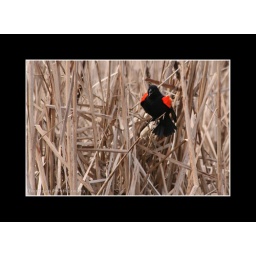
A noisy red-winged black bird at the Ridgefield Wildlife Refuge near the Columbia River.